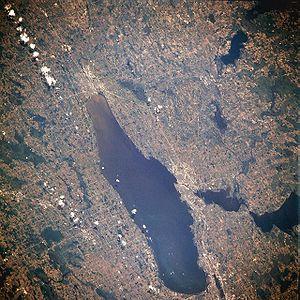
Le lac Butte des Morts est un lac qui est situé dans l'État du Wisconsin aux États-Unis.